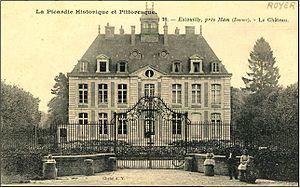
Charles Marie de La Condamine, né le 27 janvier 1701 à Paris et mort le 4 février 1774 à Paris, est un explorateur et un scientifique français, astronome et encyclopédiste du XVIIIᵉ siècle.